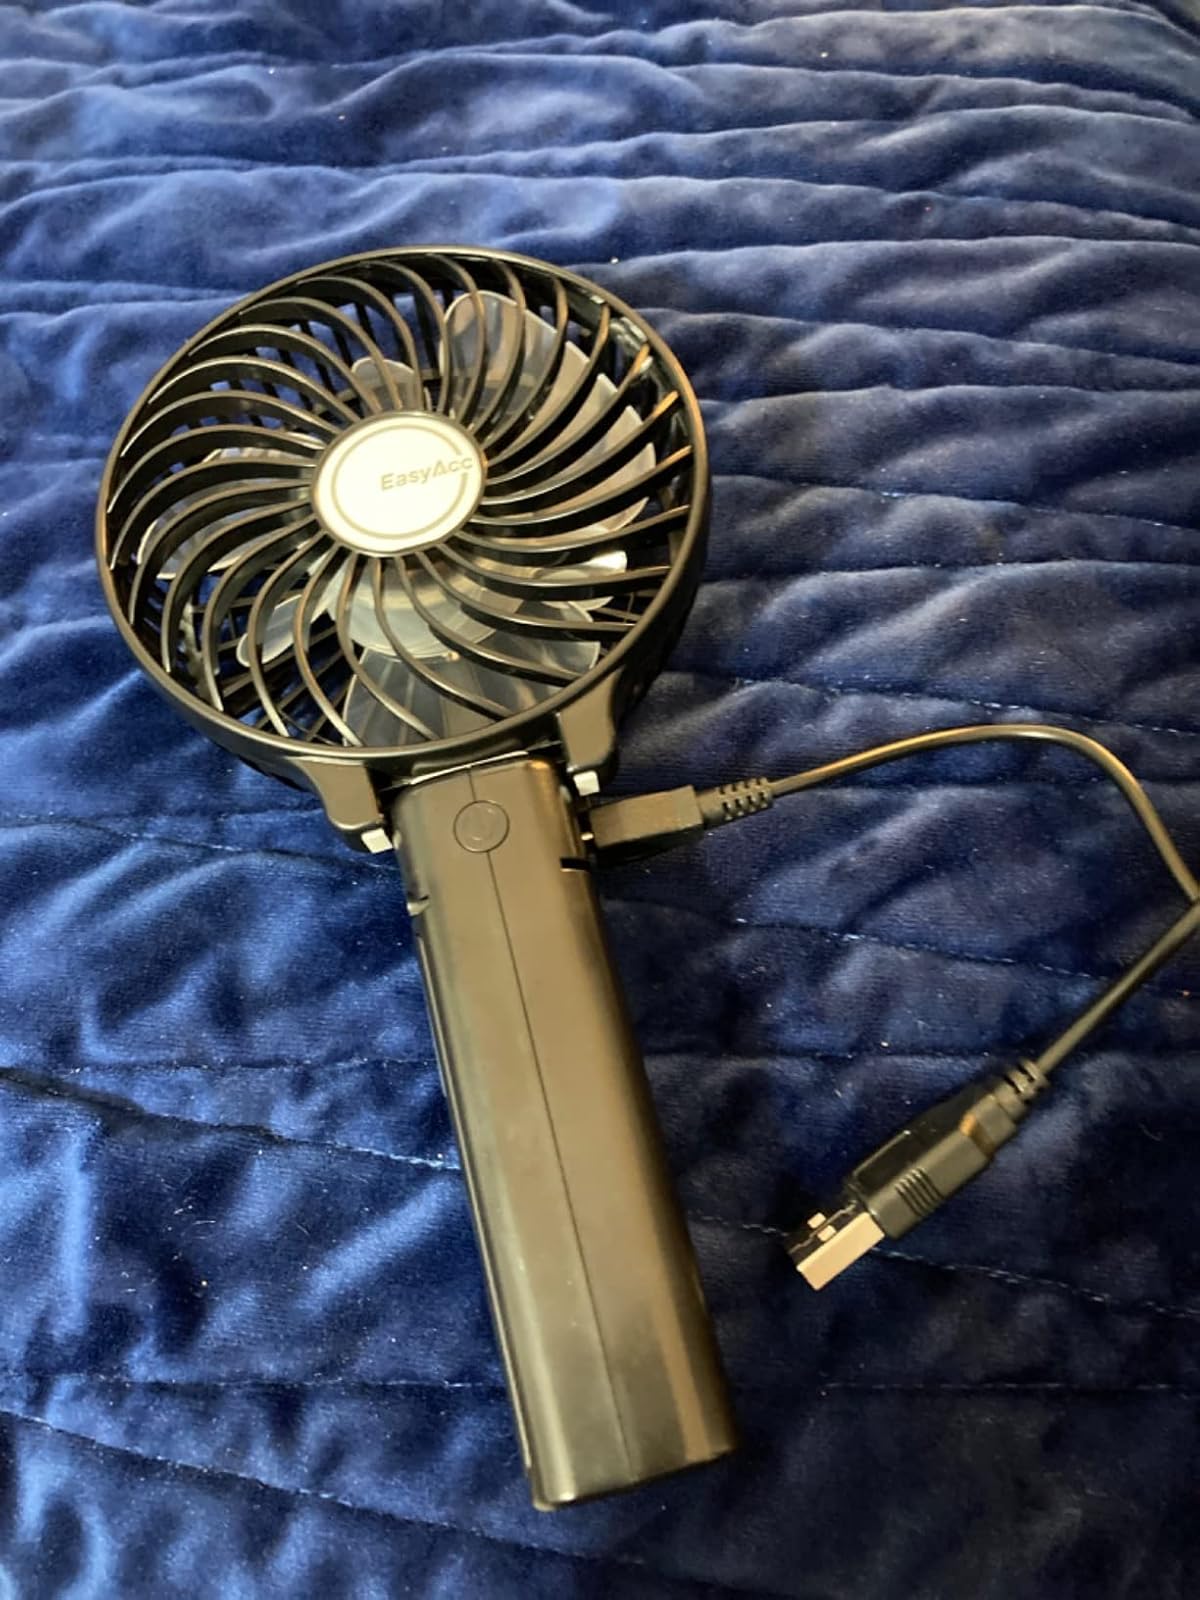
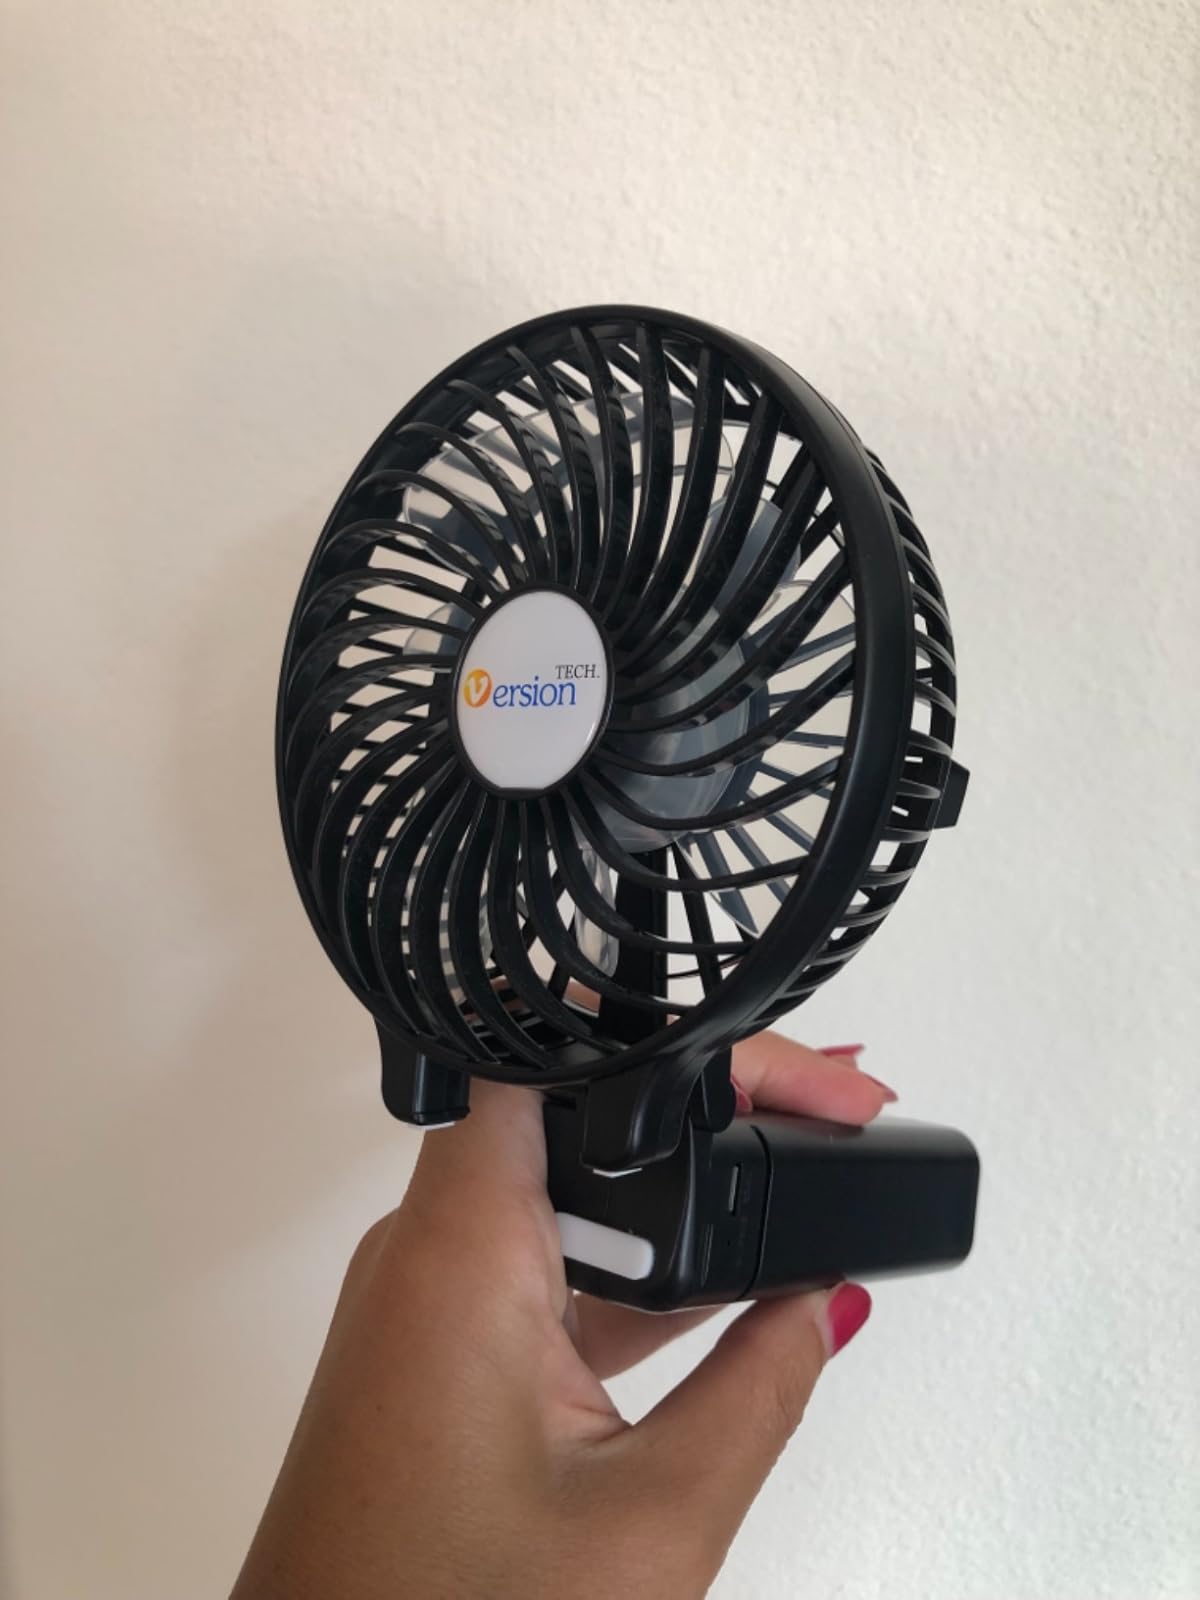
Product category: fan
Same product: no